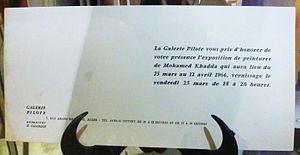
Invitation pour l'exposition du peintre algérien Mohammed Khadda à Alger présentée à la galerie Pilote animée par Edmond Charlot. Document figurant à l'exposition organisée en 2015 par le musée de Pézenas en hommage à Edmond Charlot.
Mohammed Khadda, né le 14 mars 1930 à Mostaganem et mort le 4 mai 1991 à Alger, est un peintre, sculpteur et graveur algérien. Il est considéré comme l'un des « fondateurs » de la peinture algérienne contemporaine et l'un des principaux représentants des « peintres du signe ».